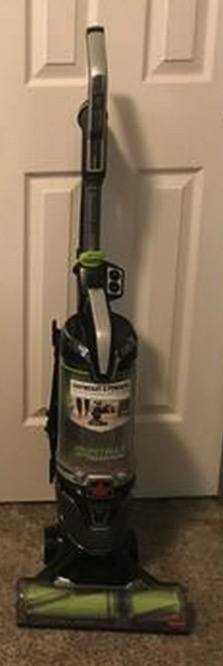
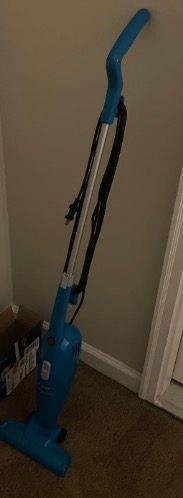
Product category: items_vacuum
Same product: no